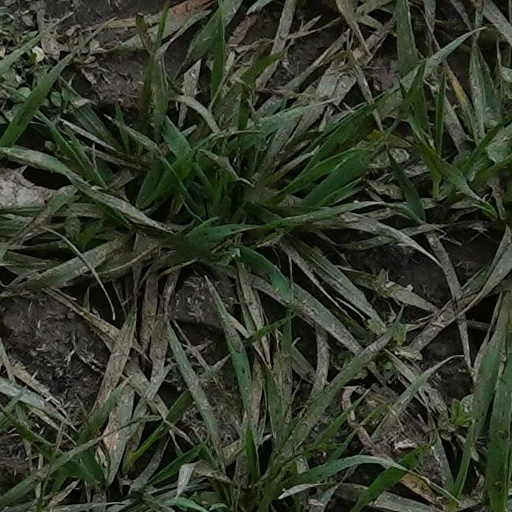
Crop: wheat